Sindhi cap

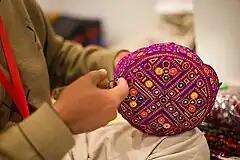

The hat is a cylindrical skullcap with an arch-shaped cut-out on the frontal side. Often worn with the Ajrak, the hat is embroidered with intricate geometrical designs with small pieces of mirrors or gemstones sewn into it.